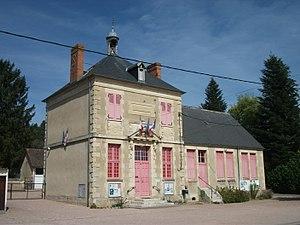
Mairie de Sanssat, Allier, Auvergne-Rhône-Alpes, France [11739]
Sanssat est une commune française, située dans le sud du département de l'Allier en région Auvergne-Rhône-Alpes.